Flora and Fauna Series

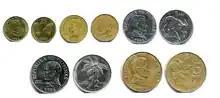
The "Improved Flora and Fauna Series" of the Philippine peso. Those were minted from 1991 to 1994.

In 1983, eight years after the introduction of the Ang Bagong Lipunan Series, a new series named the "Flora and Fauna Series" was introduced, in which the coins, in addition to featuring various Philippine national heroes as before, also began featuring plant and animal life forms native to the Philippines. The 50-sentimo and 2-piso denominations were reintroduced, the latter of which had not been struck as a coin since the Spanish had struck it in gold. The 5-piso denomination was stopped, but production resumed (in a new, smaller size) in the final four years of the "Flora and Fauna Series", which featured reduced sizes for all denominations (except the one- to ten-sentimo coins).